Ezbet El Borg

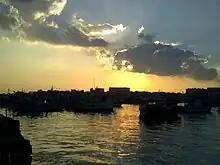
Ezbet al-Borg

Ezbet El Borg (also transliterated "", lit. "Village of the Tower") is a coastal city with a large fishing industry in Damietta Governorate, Egypt. It is 15 km (9 mi) northeast of Damietta, and 210 km (130 mi) from Cairo. Its population is approximately 70,000.